New York City Bar Association

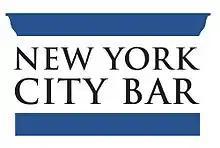

The Association of the Bar of the City of New York, commonly referred to as the New York City Bar Association (City Bar), founded in 1870, is a voluntary association of lawyers and law students. Since 1896, the organization has been headquartered in a landmark building on 44th Street, between Fifth and Sixth Avenues in Manhattan. Today the City Bar has more than 23,000 members. Its current president, Muhammad U. Faridi, began his two-year term in May 2024.